Atanas Dalchev

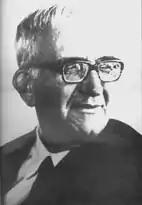

Atanas Hristov Dalchev (also written "Dalčev") (June 12, 1904 - January 17, 1978) was a Bulgarian poet, critic and translator. He was among the leading Bulgarian poets of the 1920s and 1930s. Dalchev was also a prominent translator of poetry and fiction from French, Spanish, English, German and Russian authors. He was a recipient of the Herder Prize in 1972 (for his "overall literary work") and the Znak Pocheta Order (or Order of the Badge of Honor) in 1967 (for popularisation of Russian culture in Bulgaria).